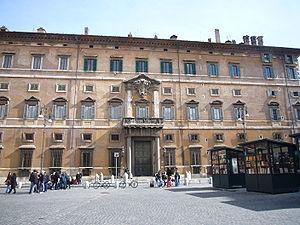
Le Palais Borghese est le plus important palais de Rome en Italie ; datant du XVIIᵉ siècle, il a appartenu à la famille Borghese.